Leaving the Atocha Station

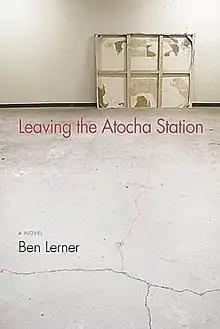
First edition

Leaving the Atocha Station (2011) is the debut novel by American poet and critic Ben Lerner. It won the 2011 Believer Book Award.